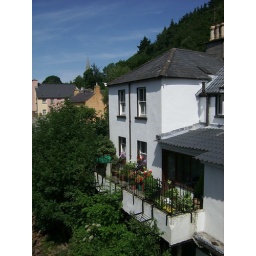
cute house in Avoca